Demob Happy

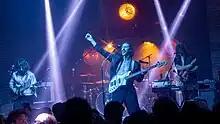
Demob Happy at the Village Underground - Thursday 14 September 2023

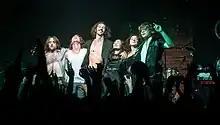
Demob Happy at the Village Underground - Thursday 14 September 2023

The band toured locally around their native Newcastle, before relocating south to Brighton a couple of years later as "there’s not enough of a music scene in Newcastle, so bands don’t get a lot of attention, although it’s a musical city". The band released their digital-only debut EP "You Shook the Soul" in May 2011 and follow up single "Rattlesnake" in February 2012.